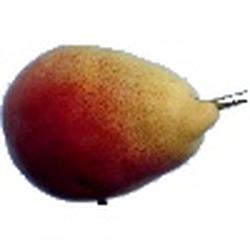
Label: Pear